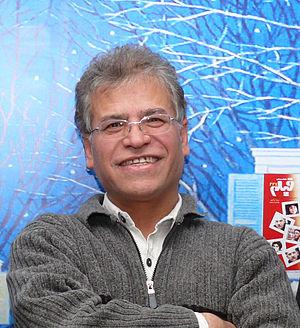
Abbas Yari, né en 1951 à Arak, est un journaliste et critique de cinéma iranien.